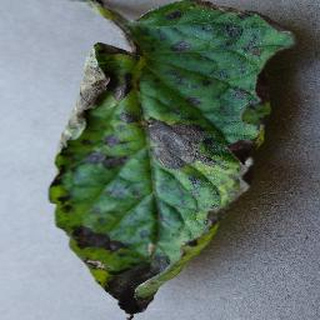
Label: tomato_early_blight